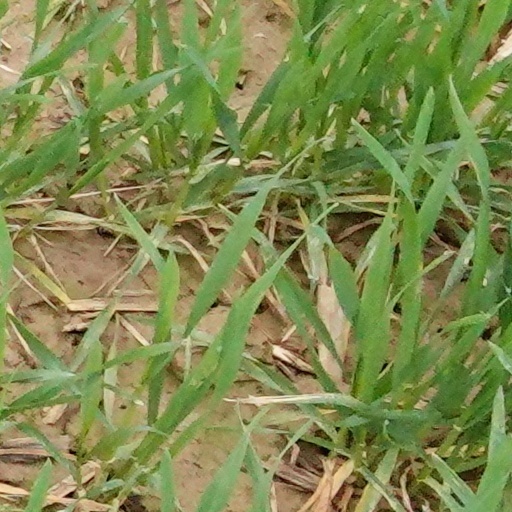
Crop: wheat